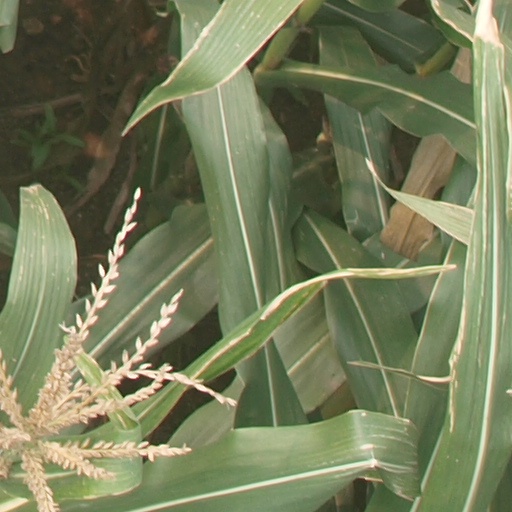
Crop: maize; corn